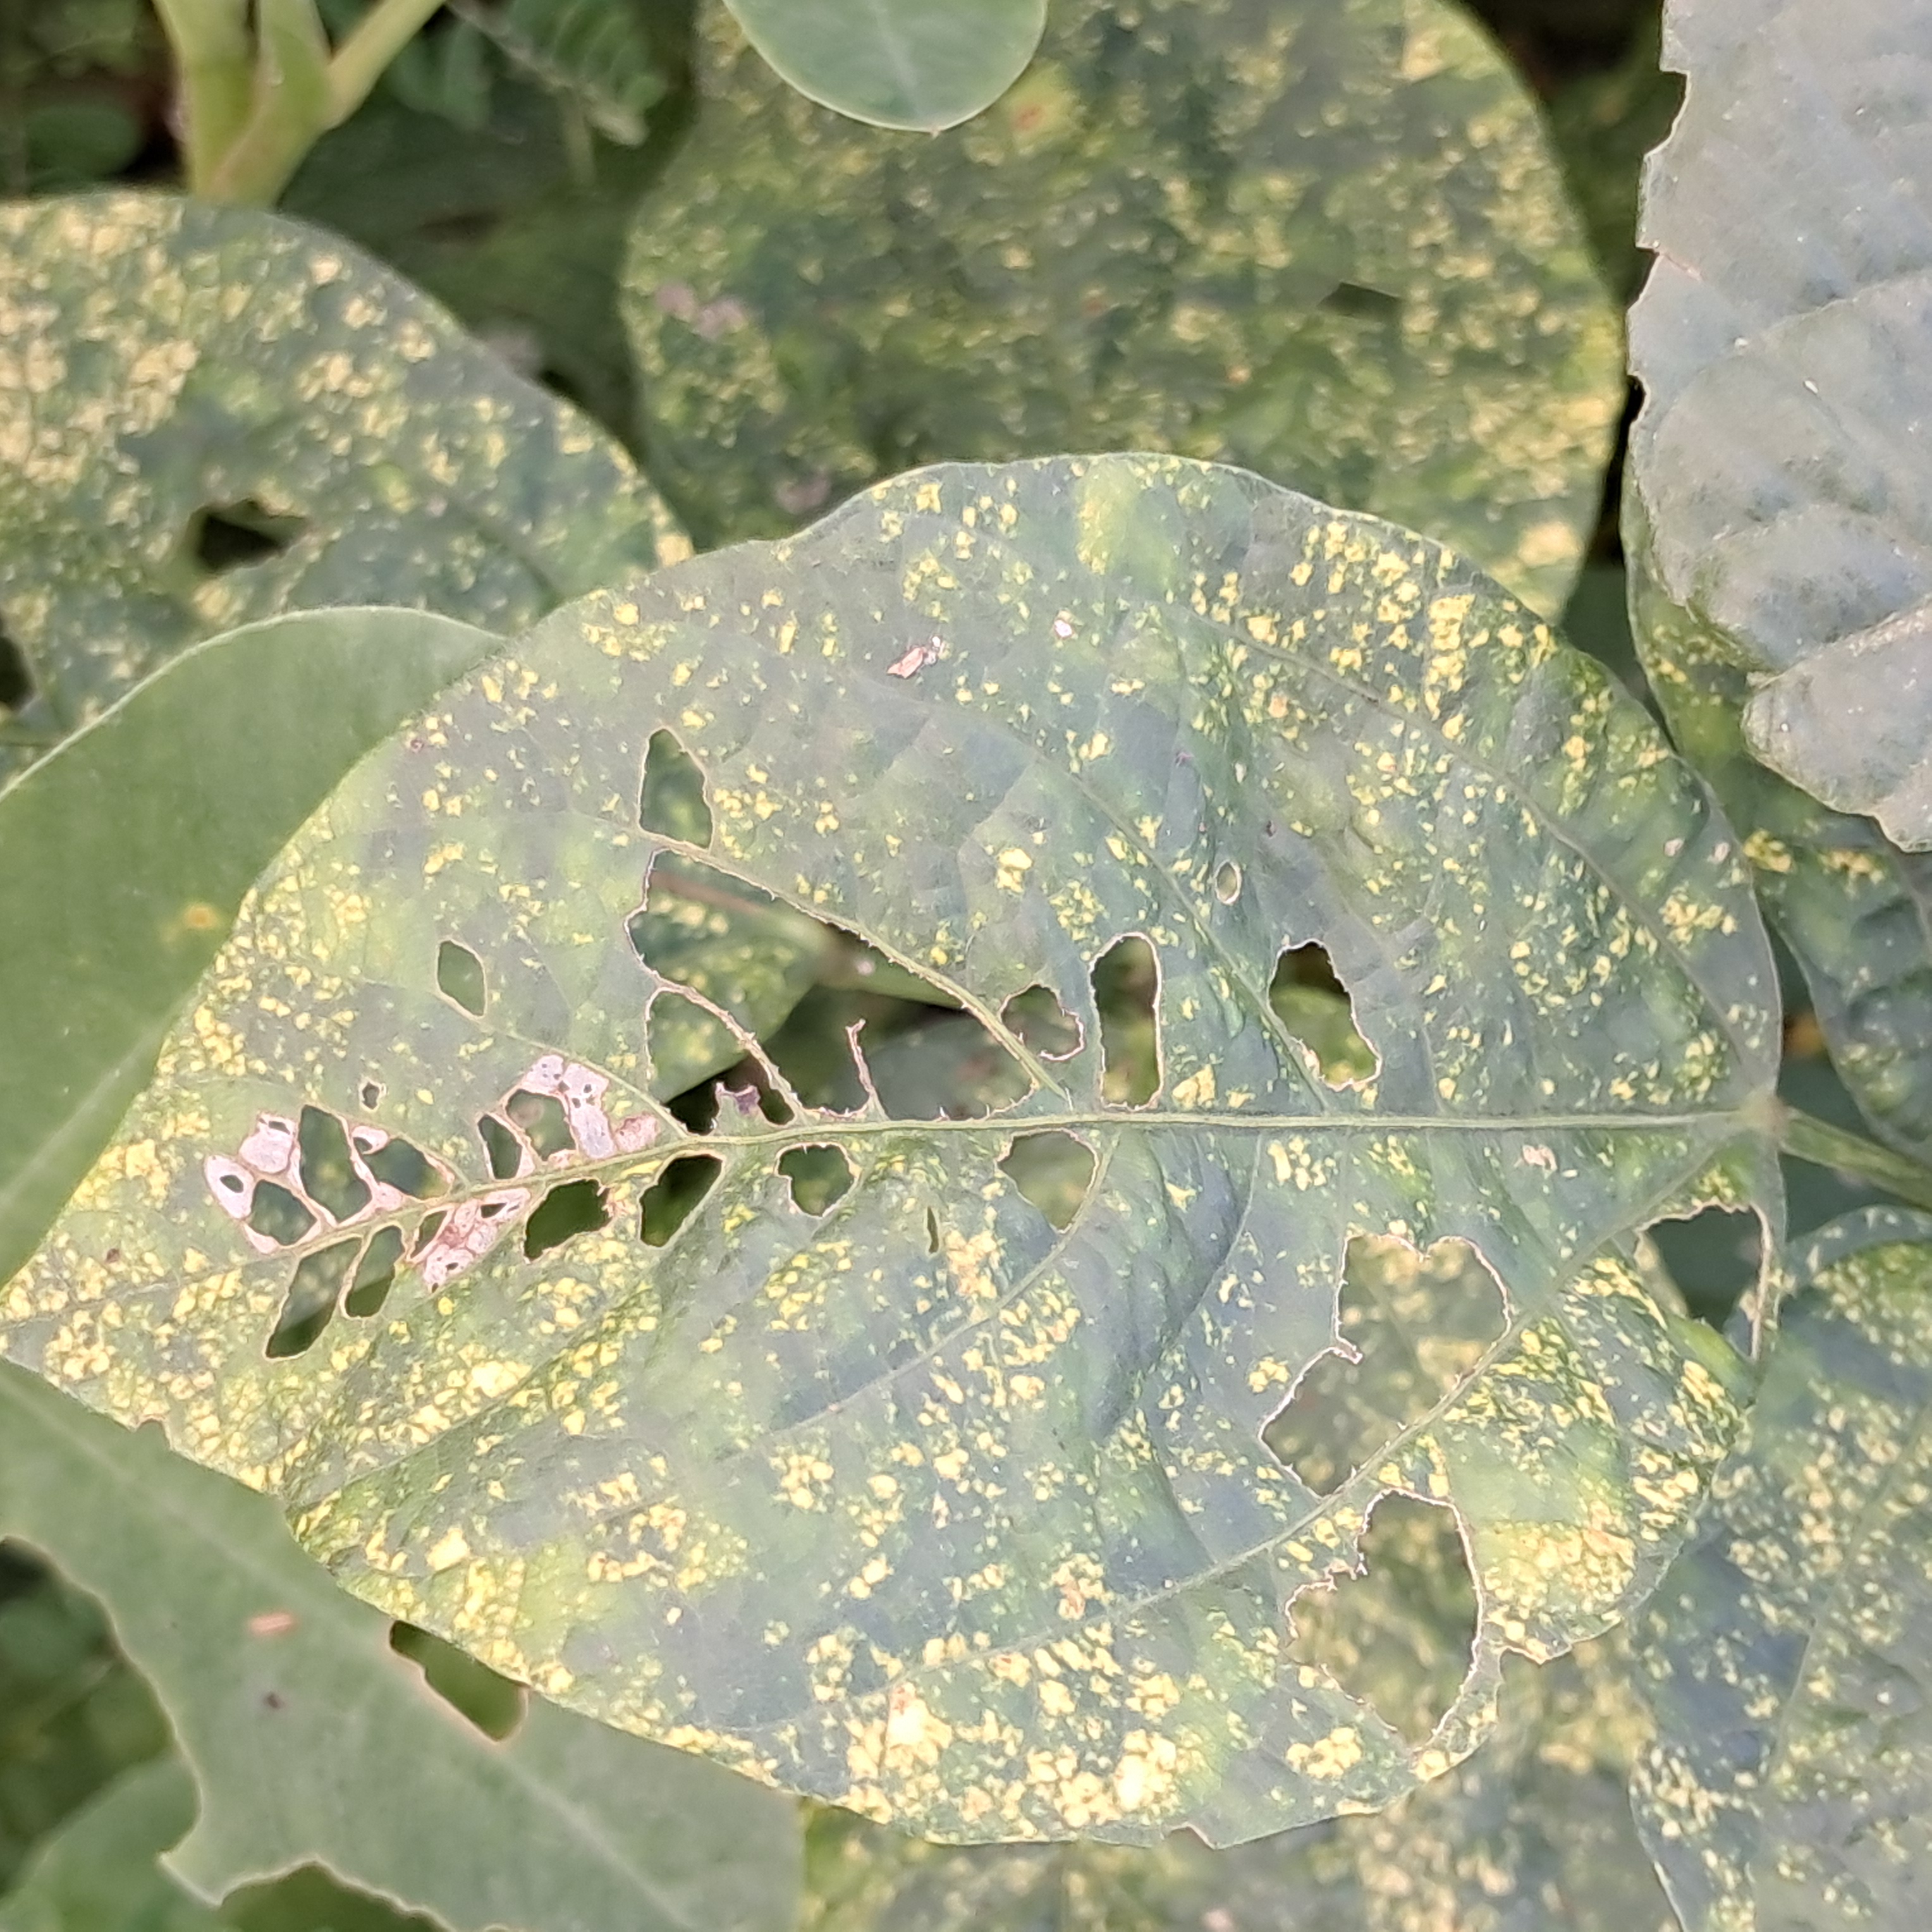
Label: Mosaic